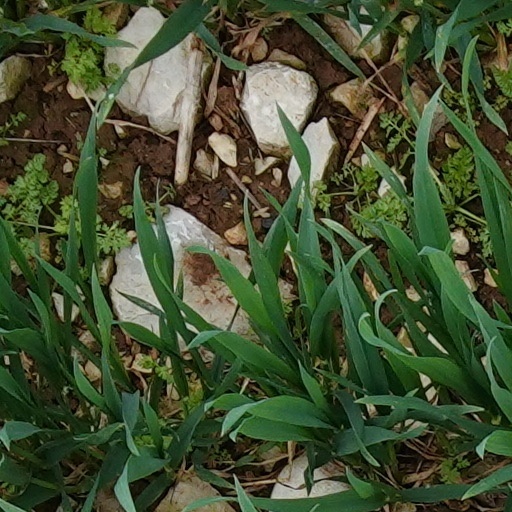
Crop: wheat